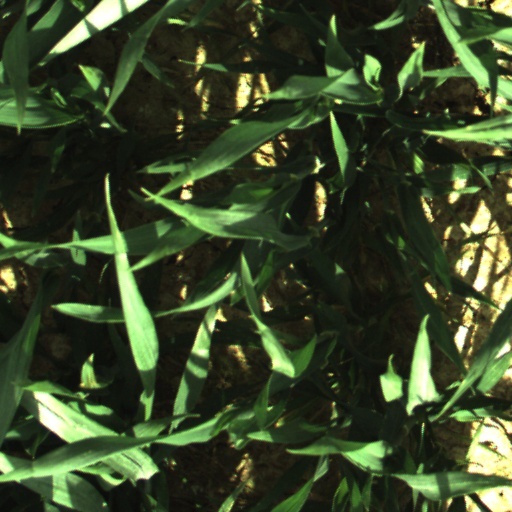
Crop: wheat